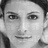
Emotion: neutral